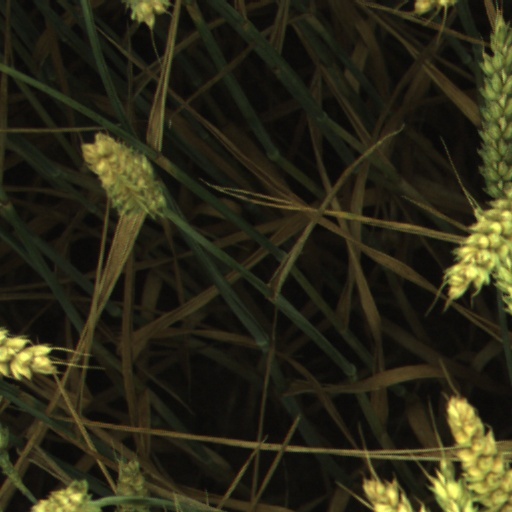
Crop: wheat